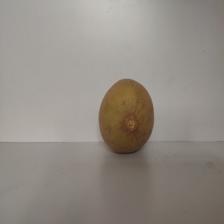
Size: Large